Teluk Panglima Garang

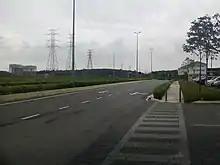
Bandar Tropicana Aman located at Teluk Panglima Garang.

Telok Panglima Garang is a mukim in Kuala Langat District, Selangor, Malaysia. The Telok Panglima Garang Free Trade Zone (FTZ) is located here. The town is administered by the Zone 4, 5 and 8 of the Kuala Langat Municipal Council.